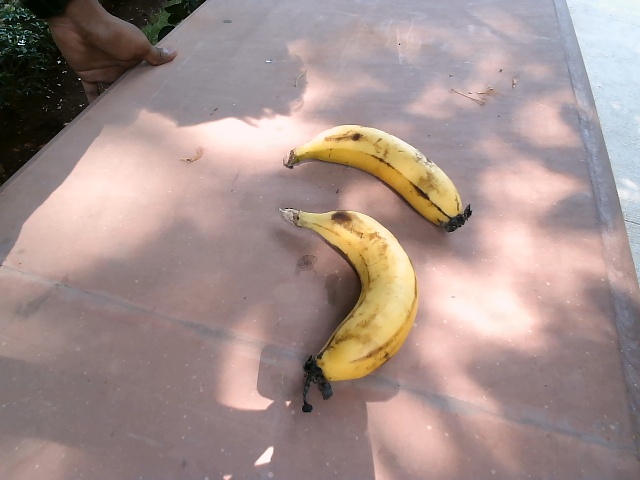
Label: Ripe_Banana